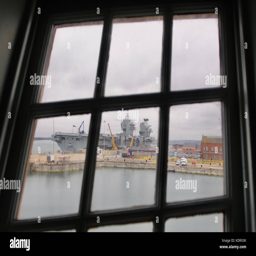
a view of the flagship through a window on ships of the line